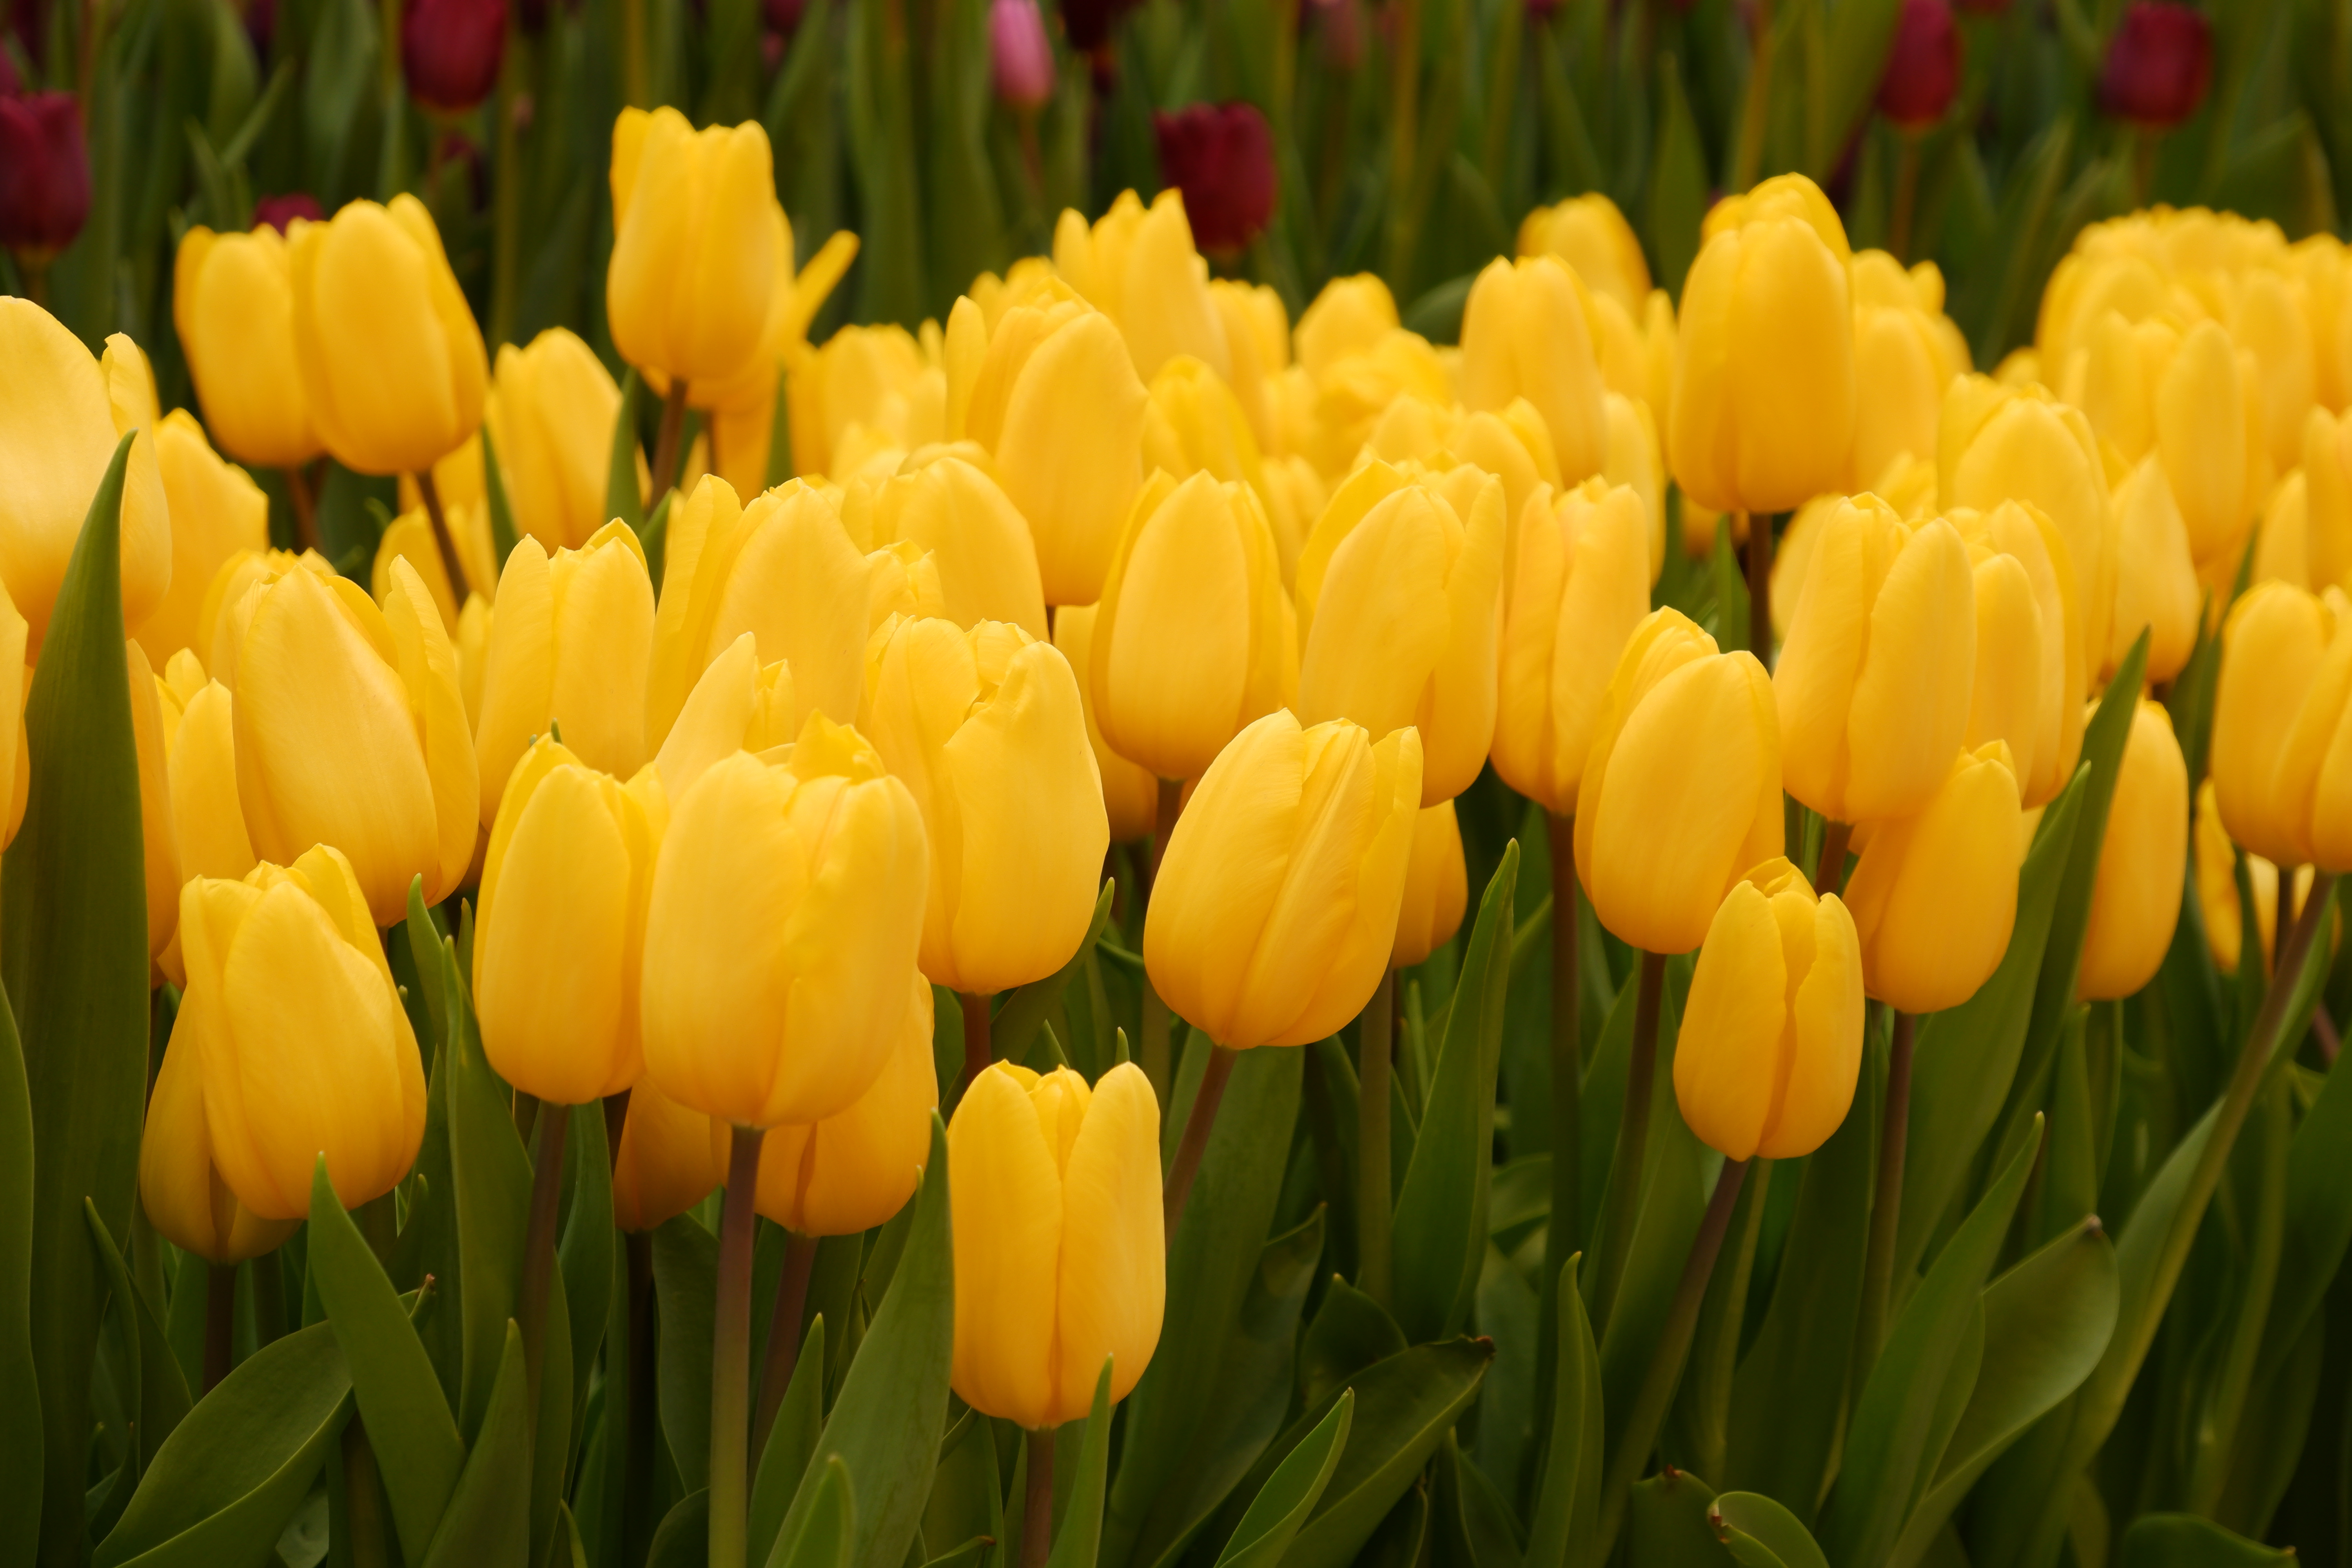
tulips, flowers, flower, beautiful, flowering plant, petal, tulip, yellow, plant, lady tulip, leaf, botany, spring, plant stem, bud, meadow, plantation, lily family, wildflower, floristry, annual plant, crocus, botanical garden, perennial plant